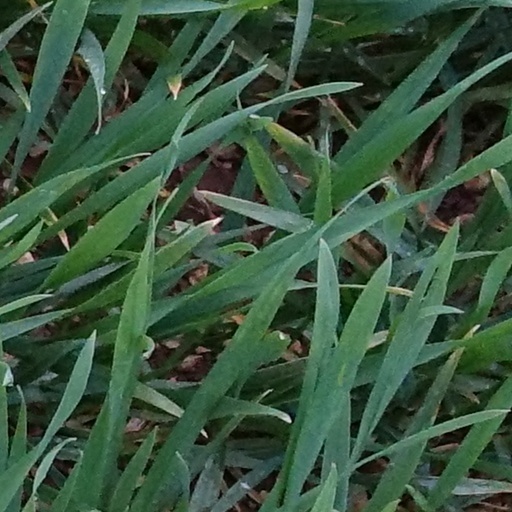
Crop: wheat